John Popham (judge)

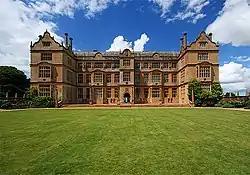
Montacute House, east front, comparable in size and date to Wellington House built by Sir John Popham and destroyed in 1645

As his main residence he built Wellington House, a "large and stately mansion" in the town of Wellington, Somerset, "only slightly smaller than Montacute" also in Somerset (built in about 1598 by Sir Edward Phelips, Master of the Rolls and the prosecutor during the trial of the Gunpowder Plotters). It was destroyed during the Civil War (1642–1651), having been ""obtained by strategem by one Bovet of Taunton who converted it into a garrison for the use of the Parliament army and defended it for a considerable time against Sir Richard Grenville who came to its rescue in which contest it was so battered that it was never afterward deemed worthy repairing"." In March 1645 the Royalist commander Grenville was ordered to march into Somersetshire and assist in the siege of Taunton. While inspecting the fortifications of "Wellington House" he was severely wounded, and obliged for a time to resign the command of his forces to Sir John Berkeley. Wellington had probably been supplying Blake with necessaries for some time, and Colonel Bovet, a very ardent Parliamentarian, got possession of Popham's house and made it a stronghold for his party. So against Wellington Grenville directed the Royalist force and levelled Popham's house almost to the ground, himself being so severely injured that the leadership of his men had to be transferred to Sir John Barkley. The following document dated 19 October 1650 was addressed to Justices of Peace of Somerset: